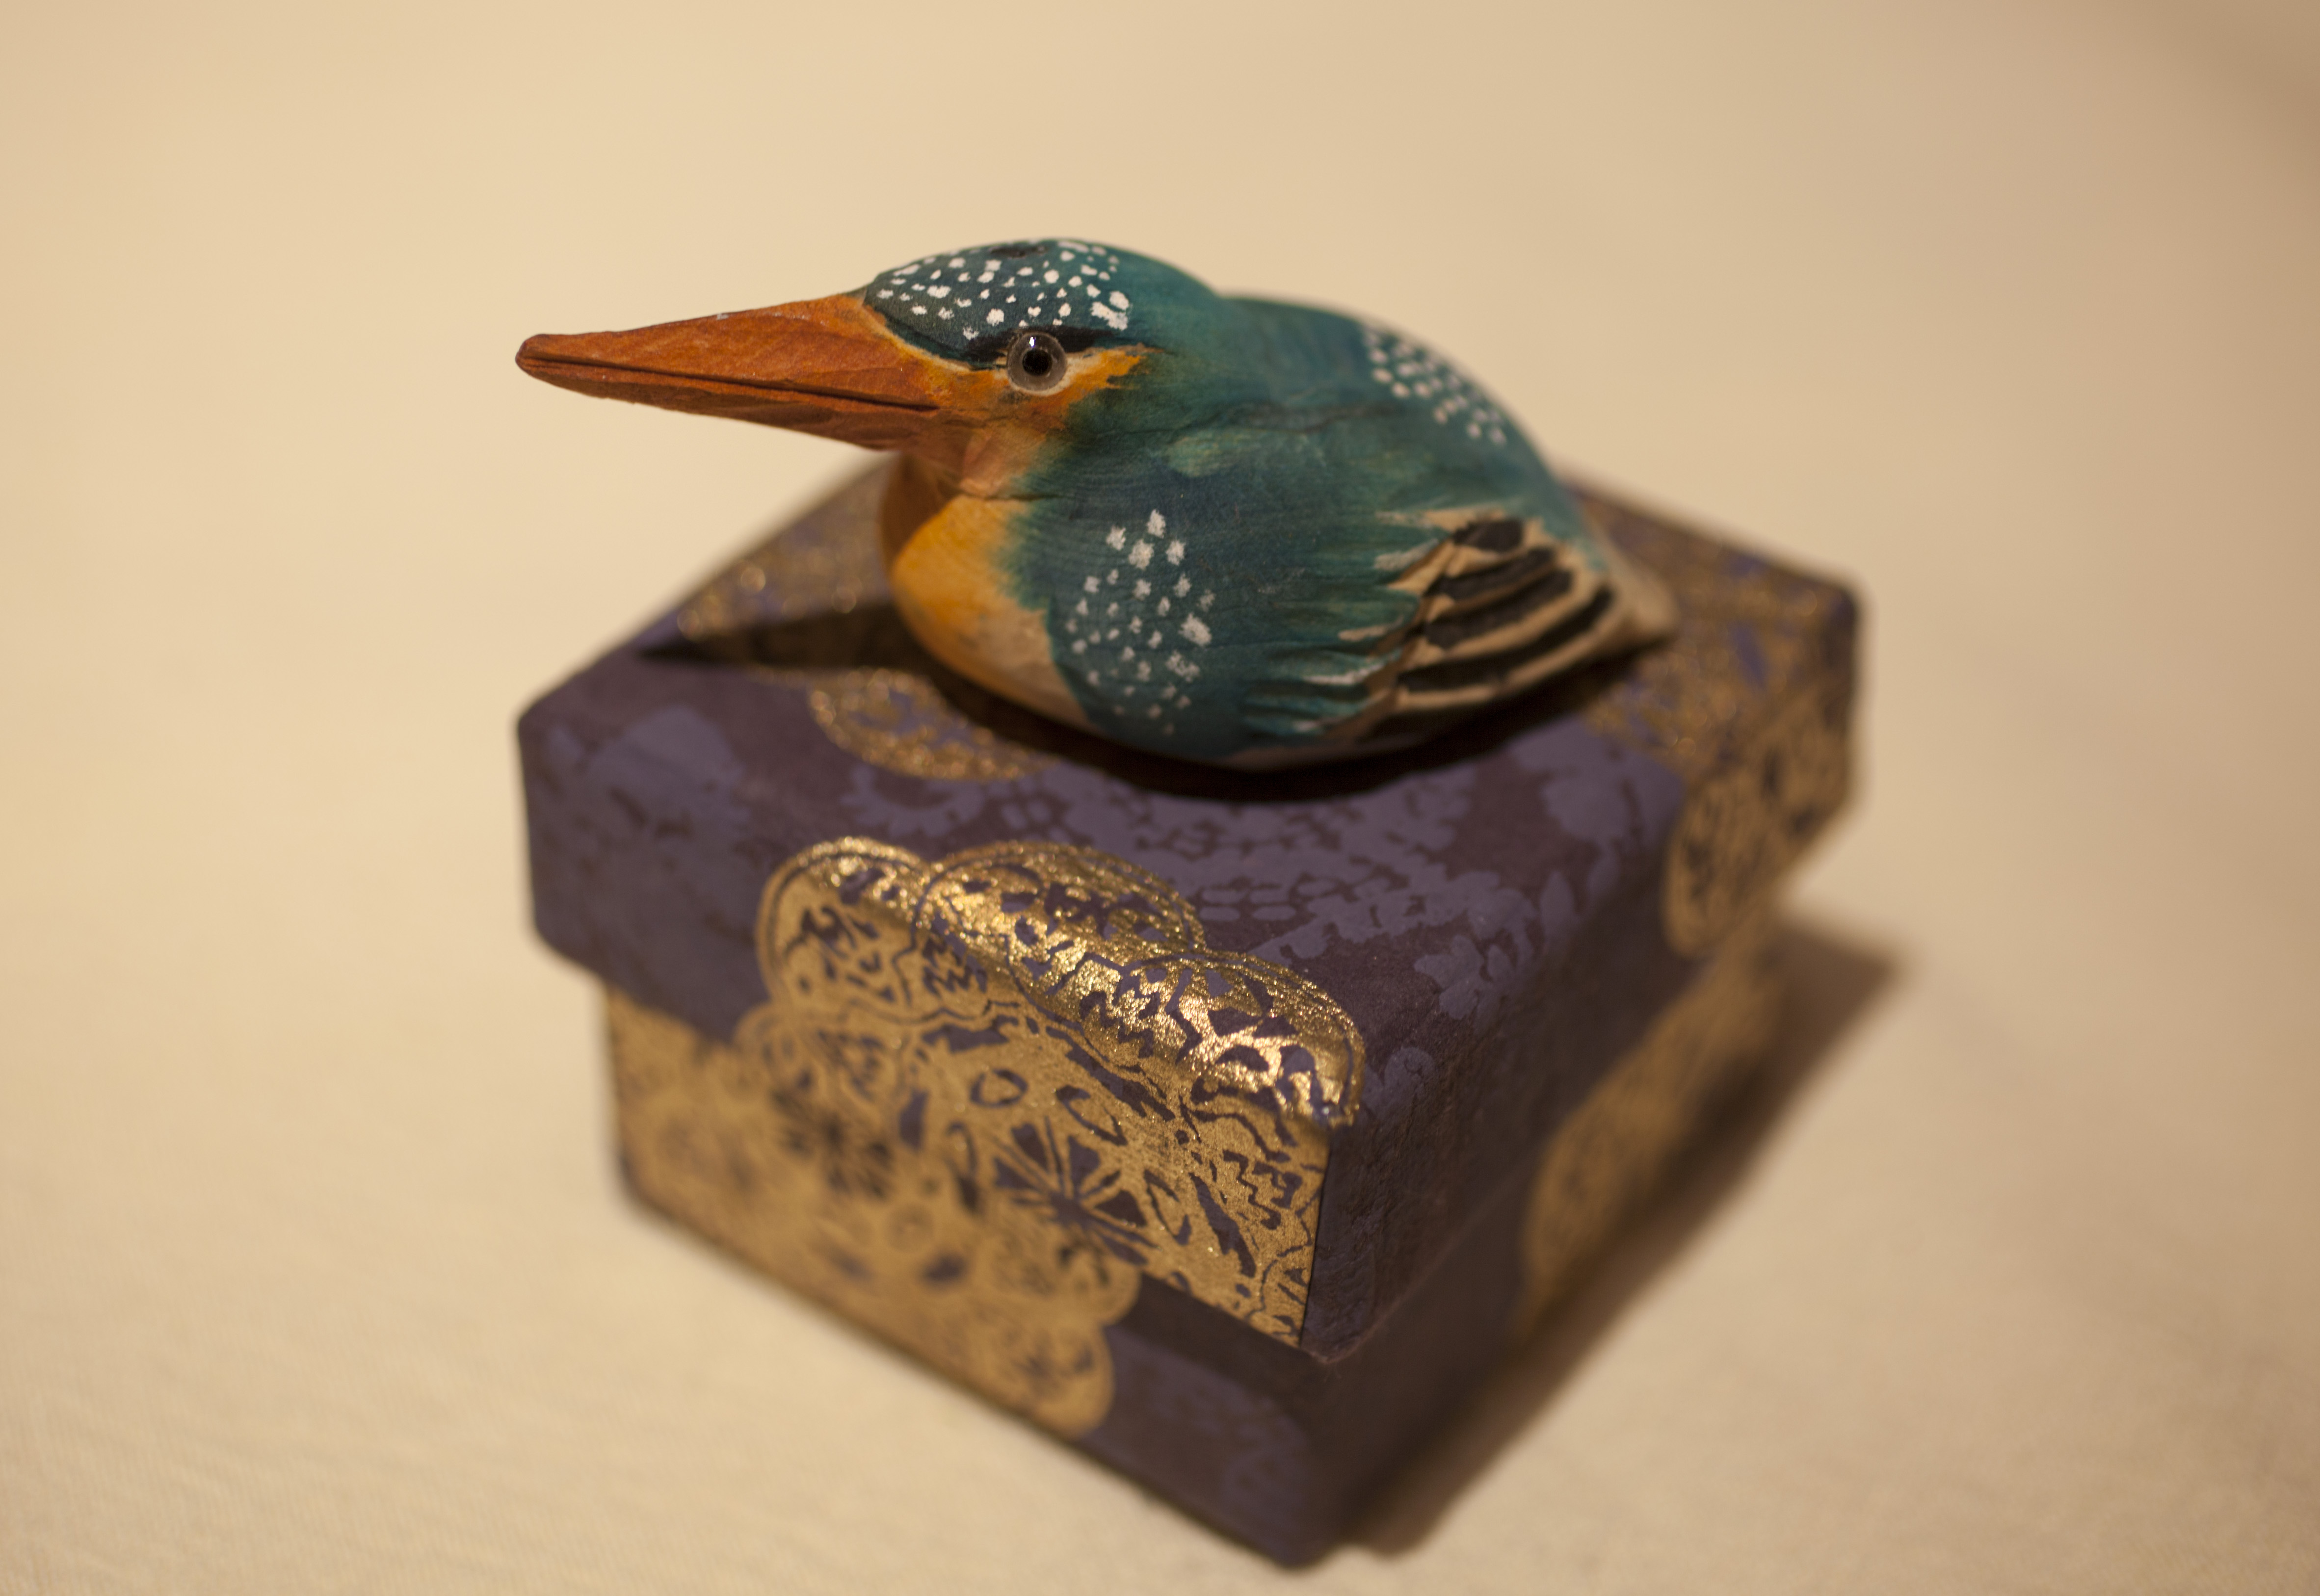
bird, gift, macro, box, lighting, present, miniature, close up, art, carving, handcrafted, handmadecarving